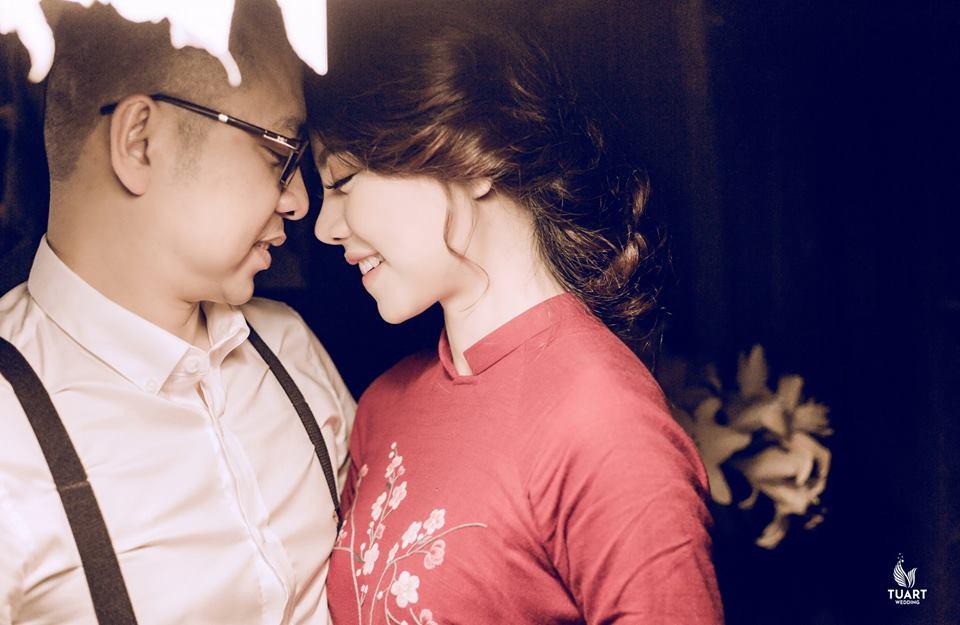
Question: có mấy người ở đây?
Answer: có hai người